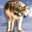
Label: wolf